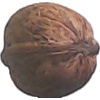
Label: Walnut 1